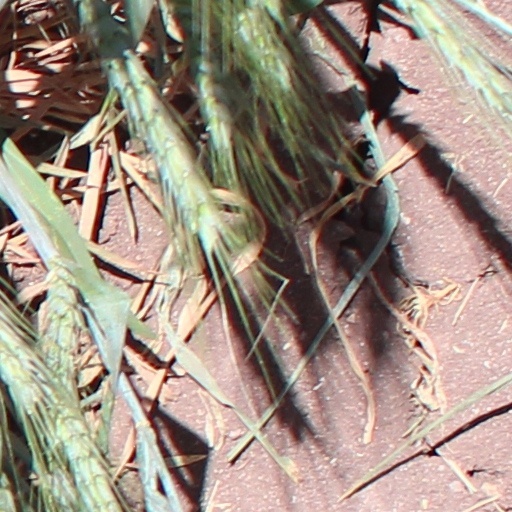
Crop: wheat